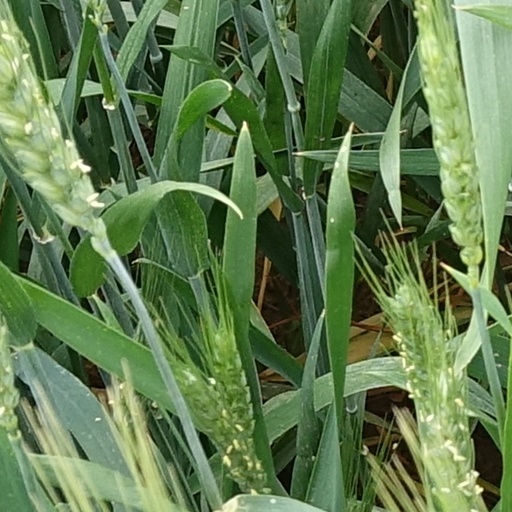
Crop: wheat